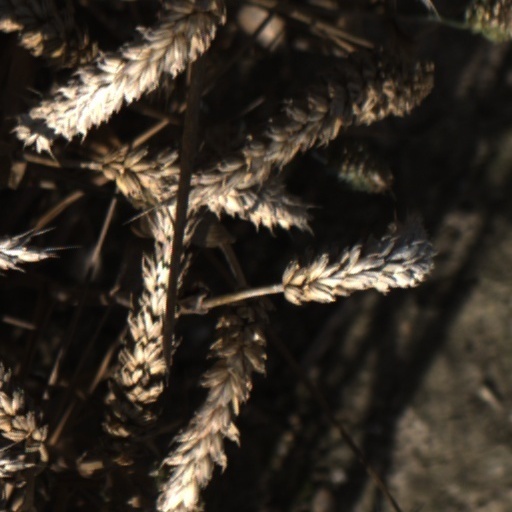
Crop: wheat